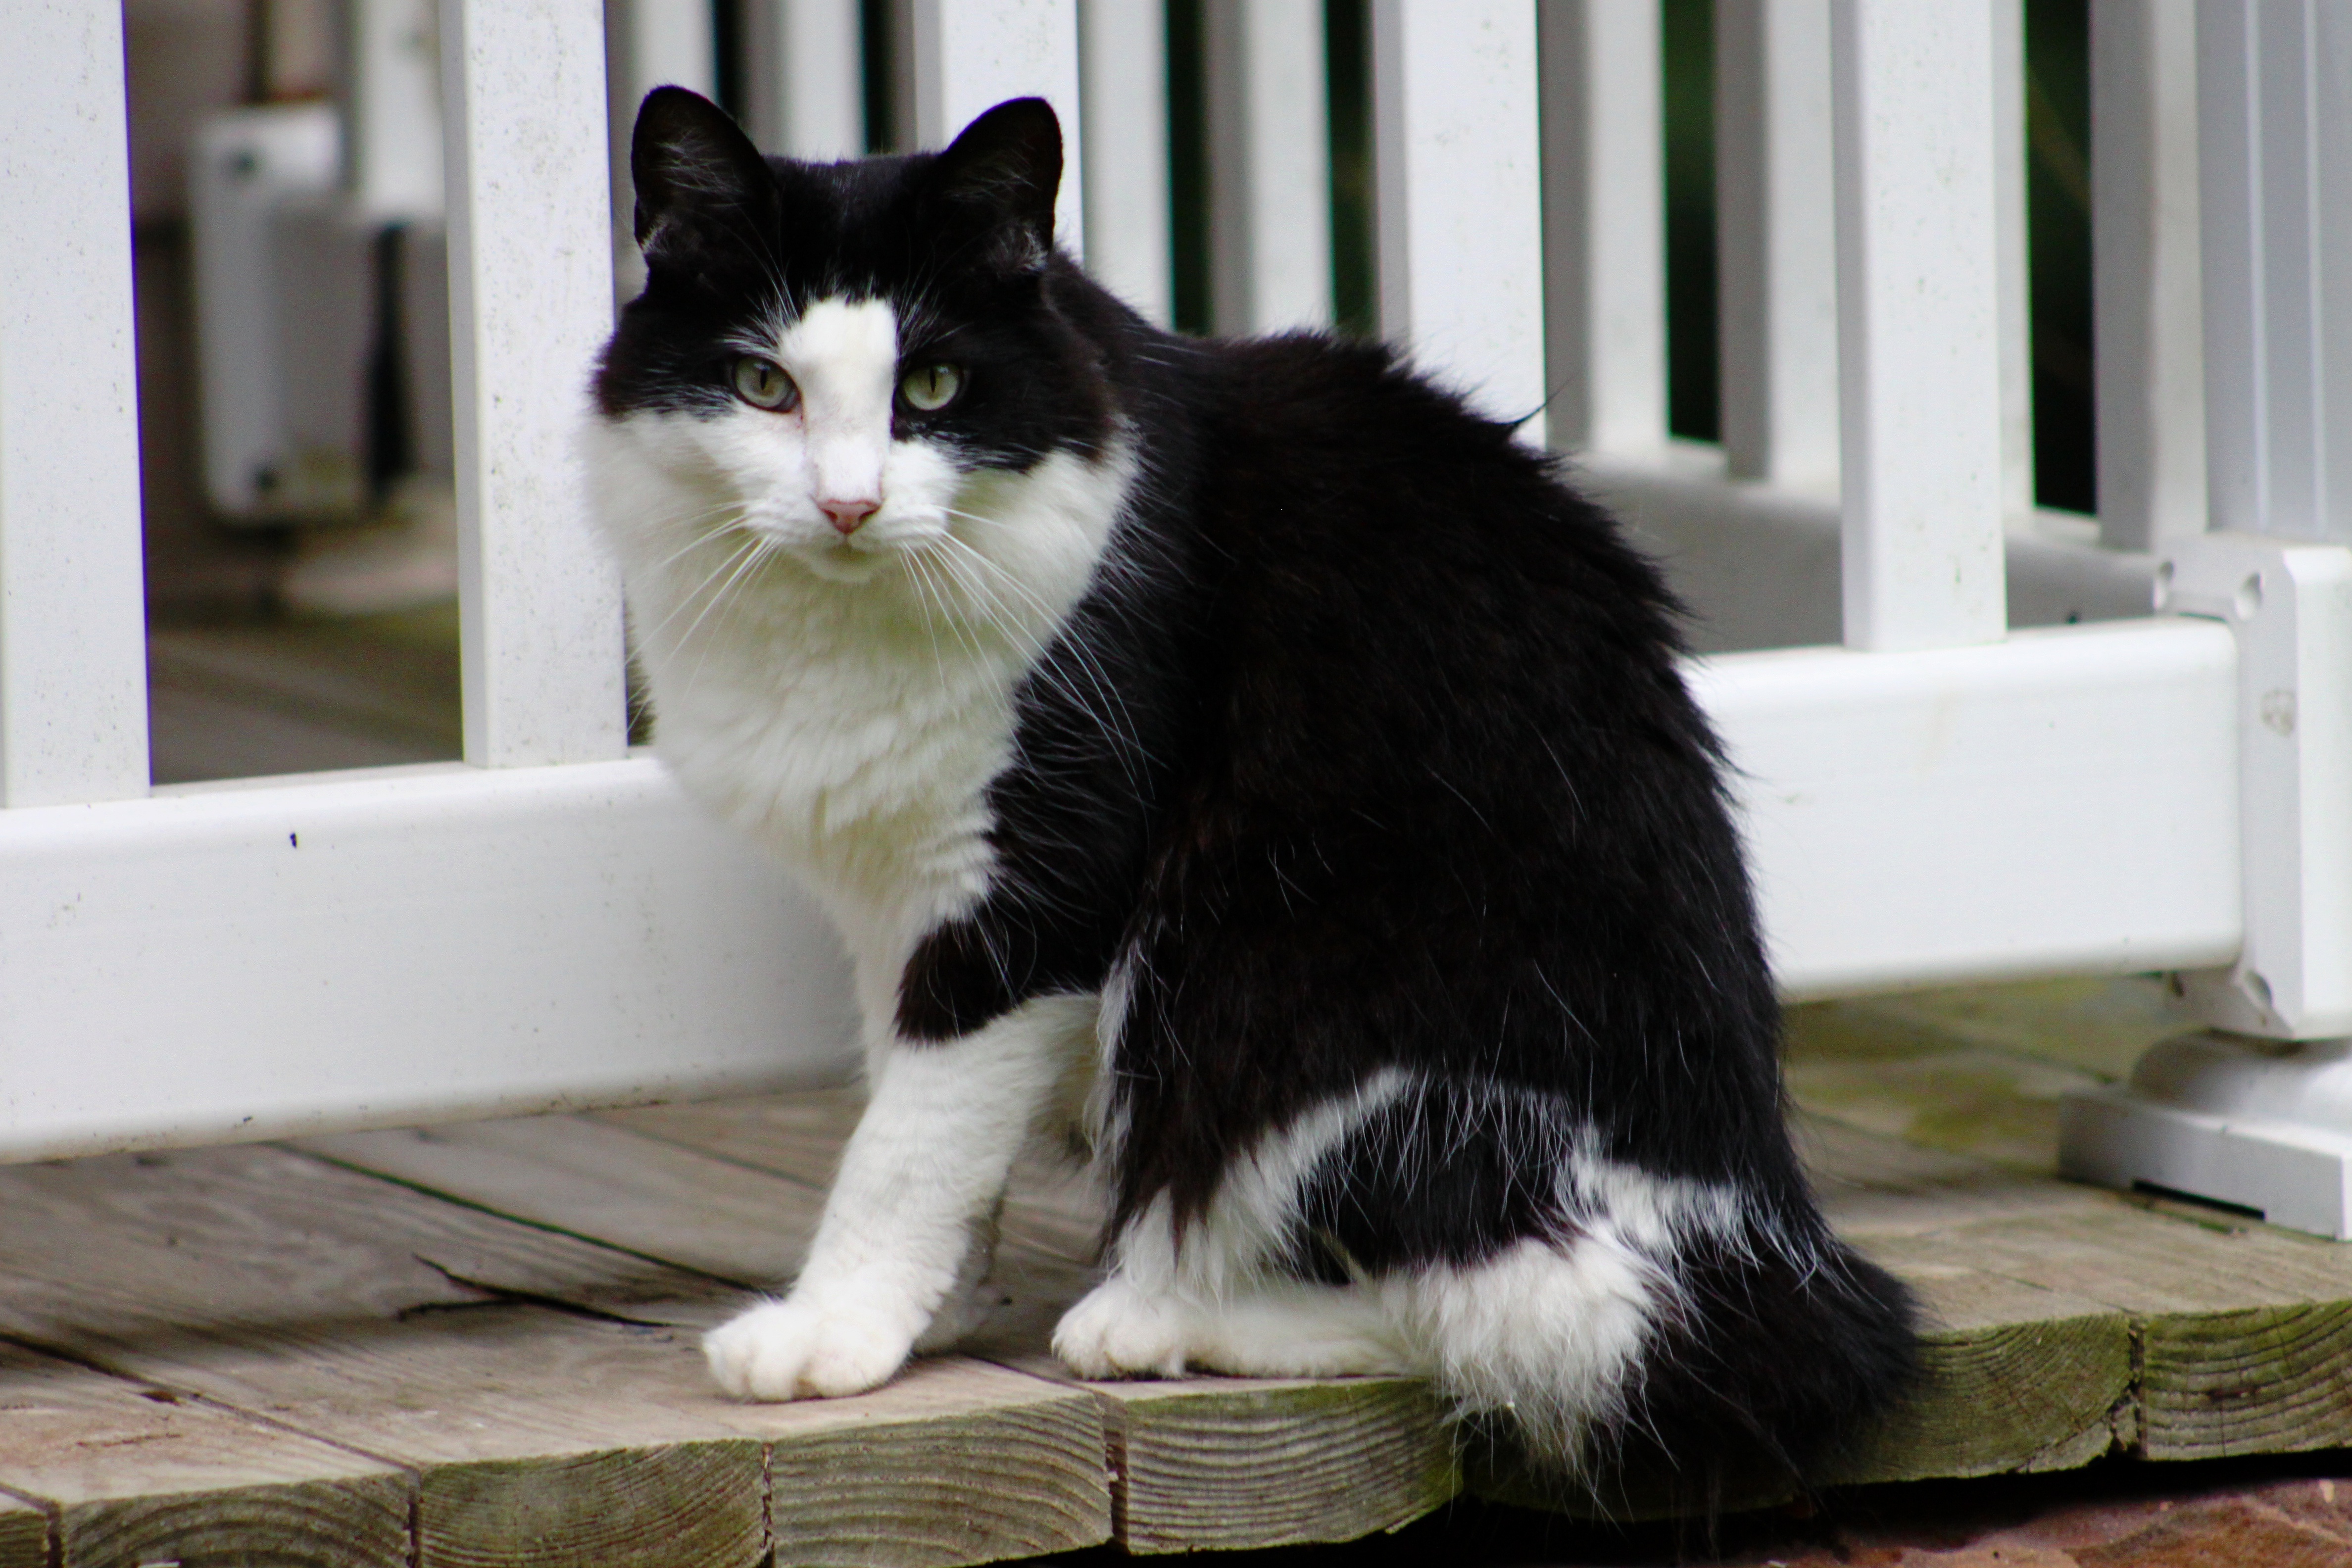
white, pet, kitten, cat, feline, mammal, outside, whiskers, vertebrate, large, norwegian forest cat, european shorthair, small to medium sized cats, cat like mammal, domestic short haired cat, domestic long haired cat